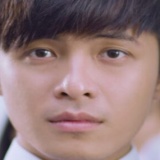
ca sĩ Gin Tuấn Kiệt